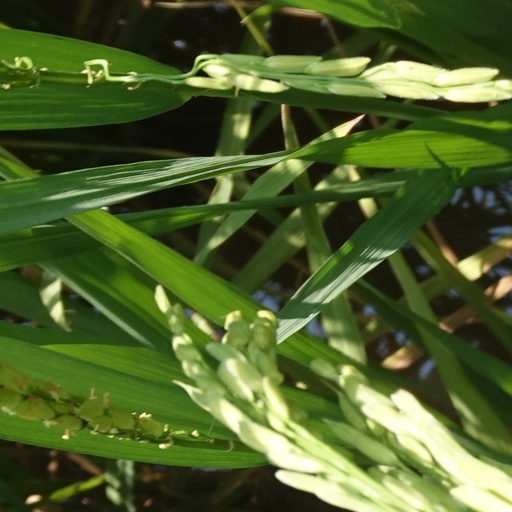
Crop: rice